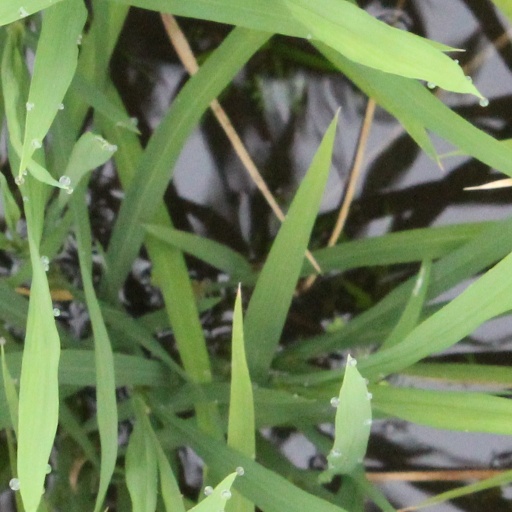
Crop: rice